Hermann Neuberger

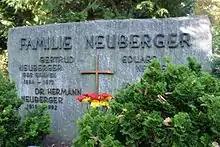
His grave at the Burbacher Waldfriedhof

Hermann Neuberger died on 27 September 1992, at the University Hospital in Homburg, following a battle with cancer. The headquarters of the DFB in Frankfurt - the Hermann-Neuberger-Haus - as well as the Hermann-Neuberger-Sportschule in Saarbrücken are named after him today. His birthplace, Völklingen, has named a sports hall, a stadium and a high school after him and placed a monument in his honor.